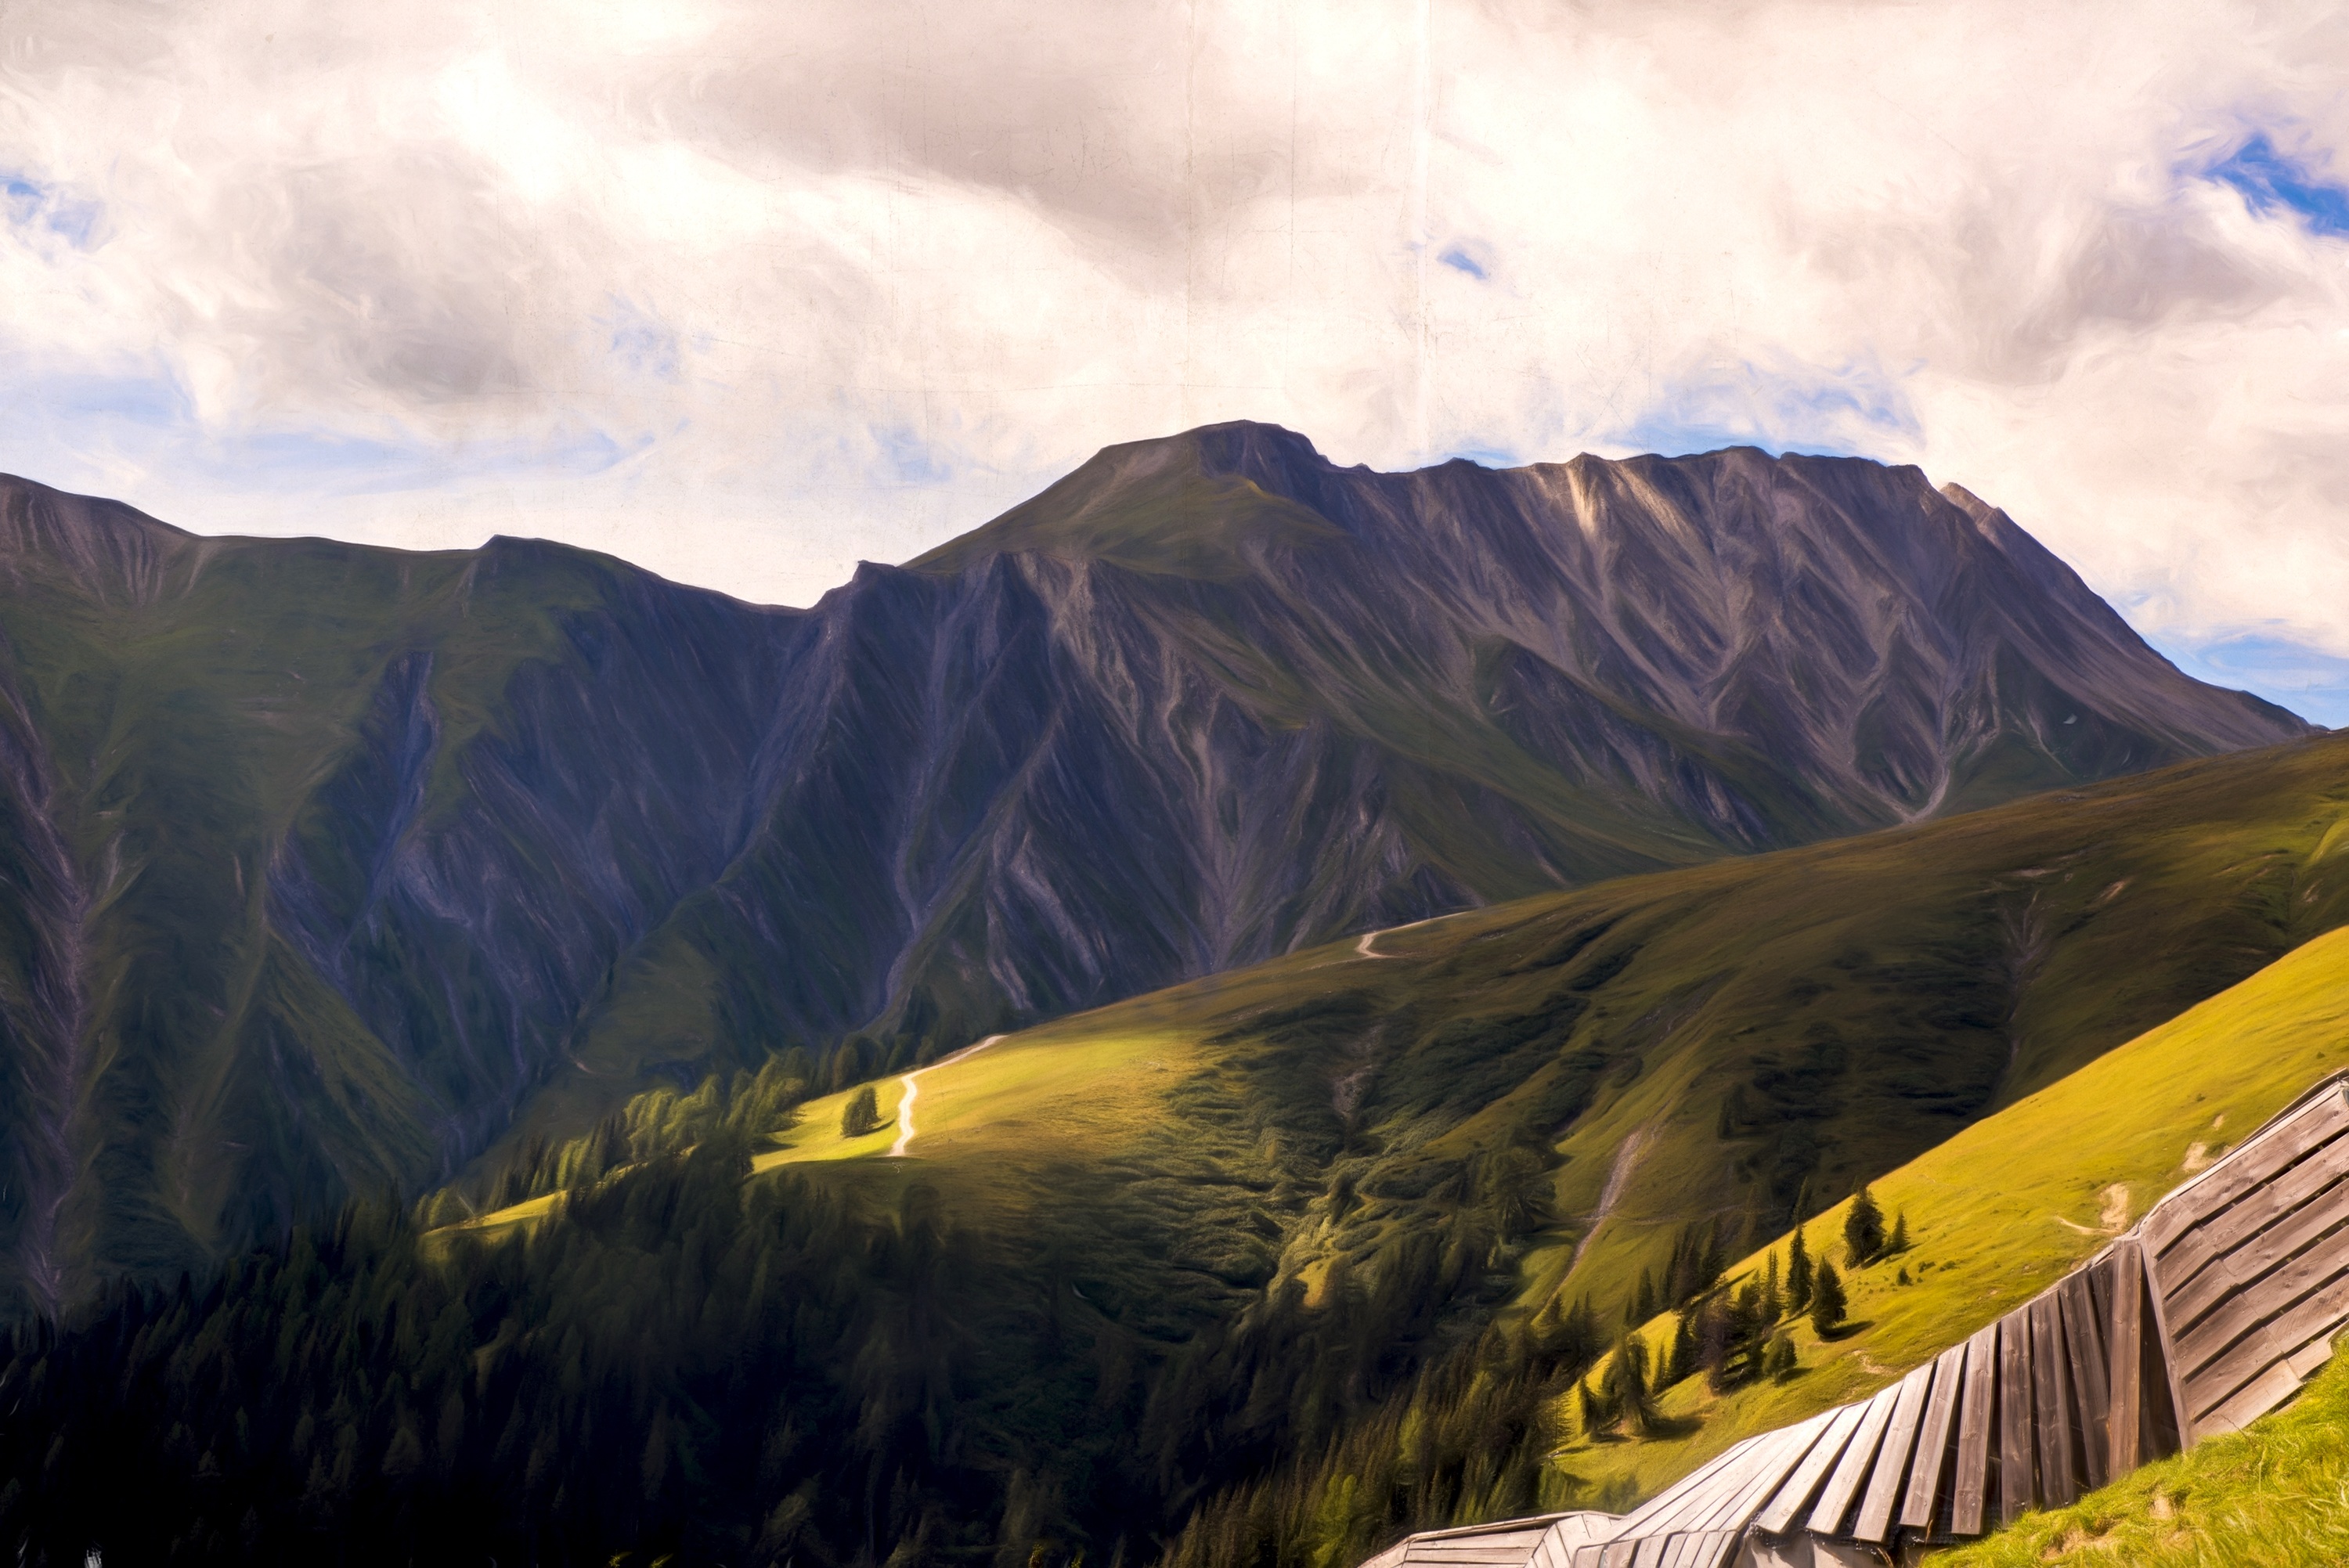
landscape, nature, wilderness, mountain, cloud, sky, sunlight, morning, hill, lake, valley, mountain range, reflection, paint, fjord, terrain, paper, ridge, painting, art, clouds, mountains, alps, plateau, painted, image, light and shadow, weather mood, landform, mountain meadows, mountain pass, geographical feature, atmospheric phenomenon, mountainous landforms